Administrative divisions of Nicosia

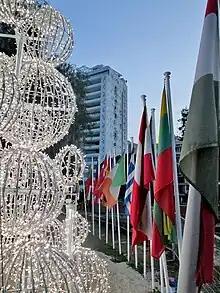
Tower 25 as seen from Nicosia city hall during the Cyprus presidency of the European Union

Nicosia within the city limits is divided into 29 administrative units, according to the latest census. This unit is termed in English as "quarter, neighbourhood, parish, " or "mahalla". These units are: Ayios Andreas (former name: Tophane), Trypiotis, Nebethane, Tabakhane, Phaneromeni, Ayios Savvas, Omerie, Ayios Antonios (St. Anthony), St. John, Taht-el-kale, Chrysaliniotissa, Ayios Kassianos (Kafesli), Kaïmakli, Panayia, St Constantine & Helen, Agioi Omologites, Arab Ahmet, Yeni Jami, Omorfita, Ibrahim Pasha, Mahmut Pasha, Abu Kavouk, St. Luke, Abdi Chavush, Iplik Pazar and Korkut Effendi, Ayia Sophia, Haydar Pasha, Karamanzade, and Yenişehir/Neapolis (separated from Ibrahim Pasha 25 January 2010). Some of these units were previously independent Communities (village authorities). Agioi Omologites was annexed in 1944, while Kaïmakli and Omorfita were annexed in 1968. Pallouriotissa, also annexed in 1968, was subsequently divided into the neighbourhoods of Panayia, and St Constantine & Helen.